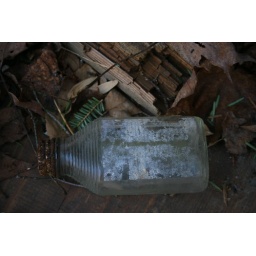
clarence newton road - near blowing rock - january 1 2009